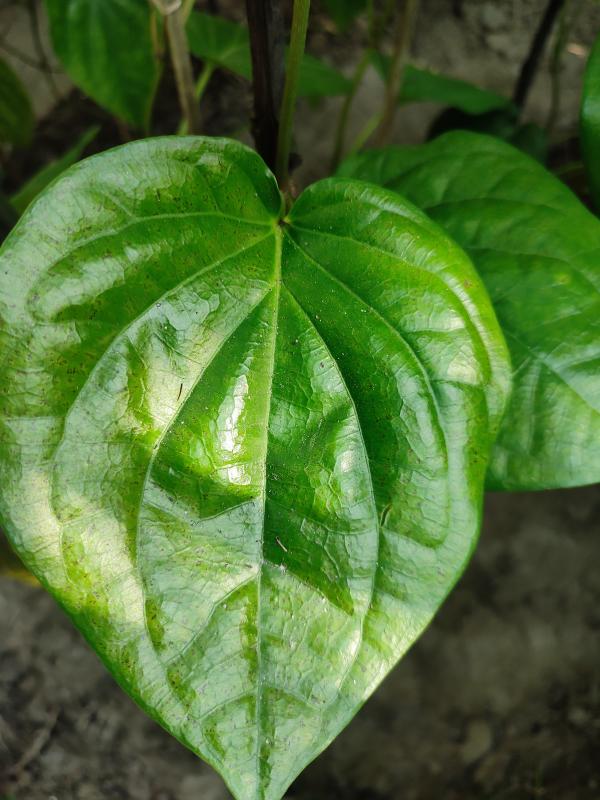
Label: Healthy_Leaf